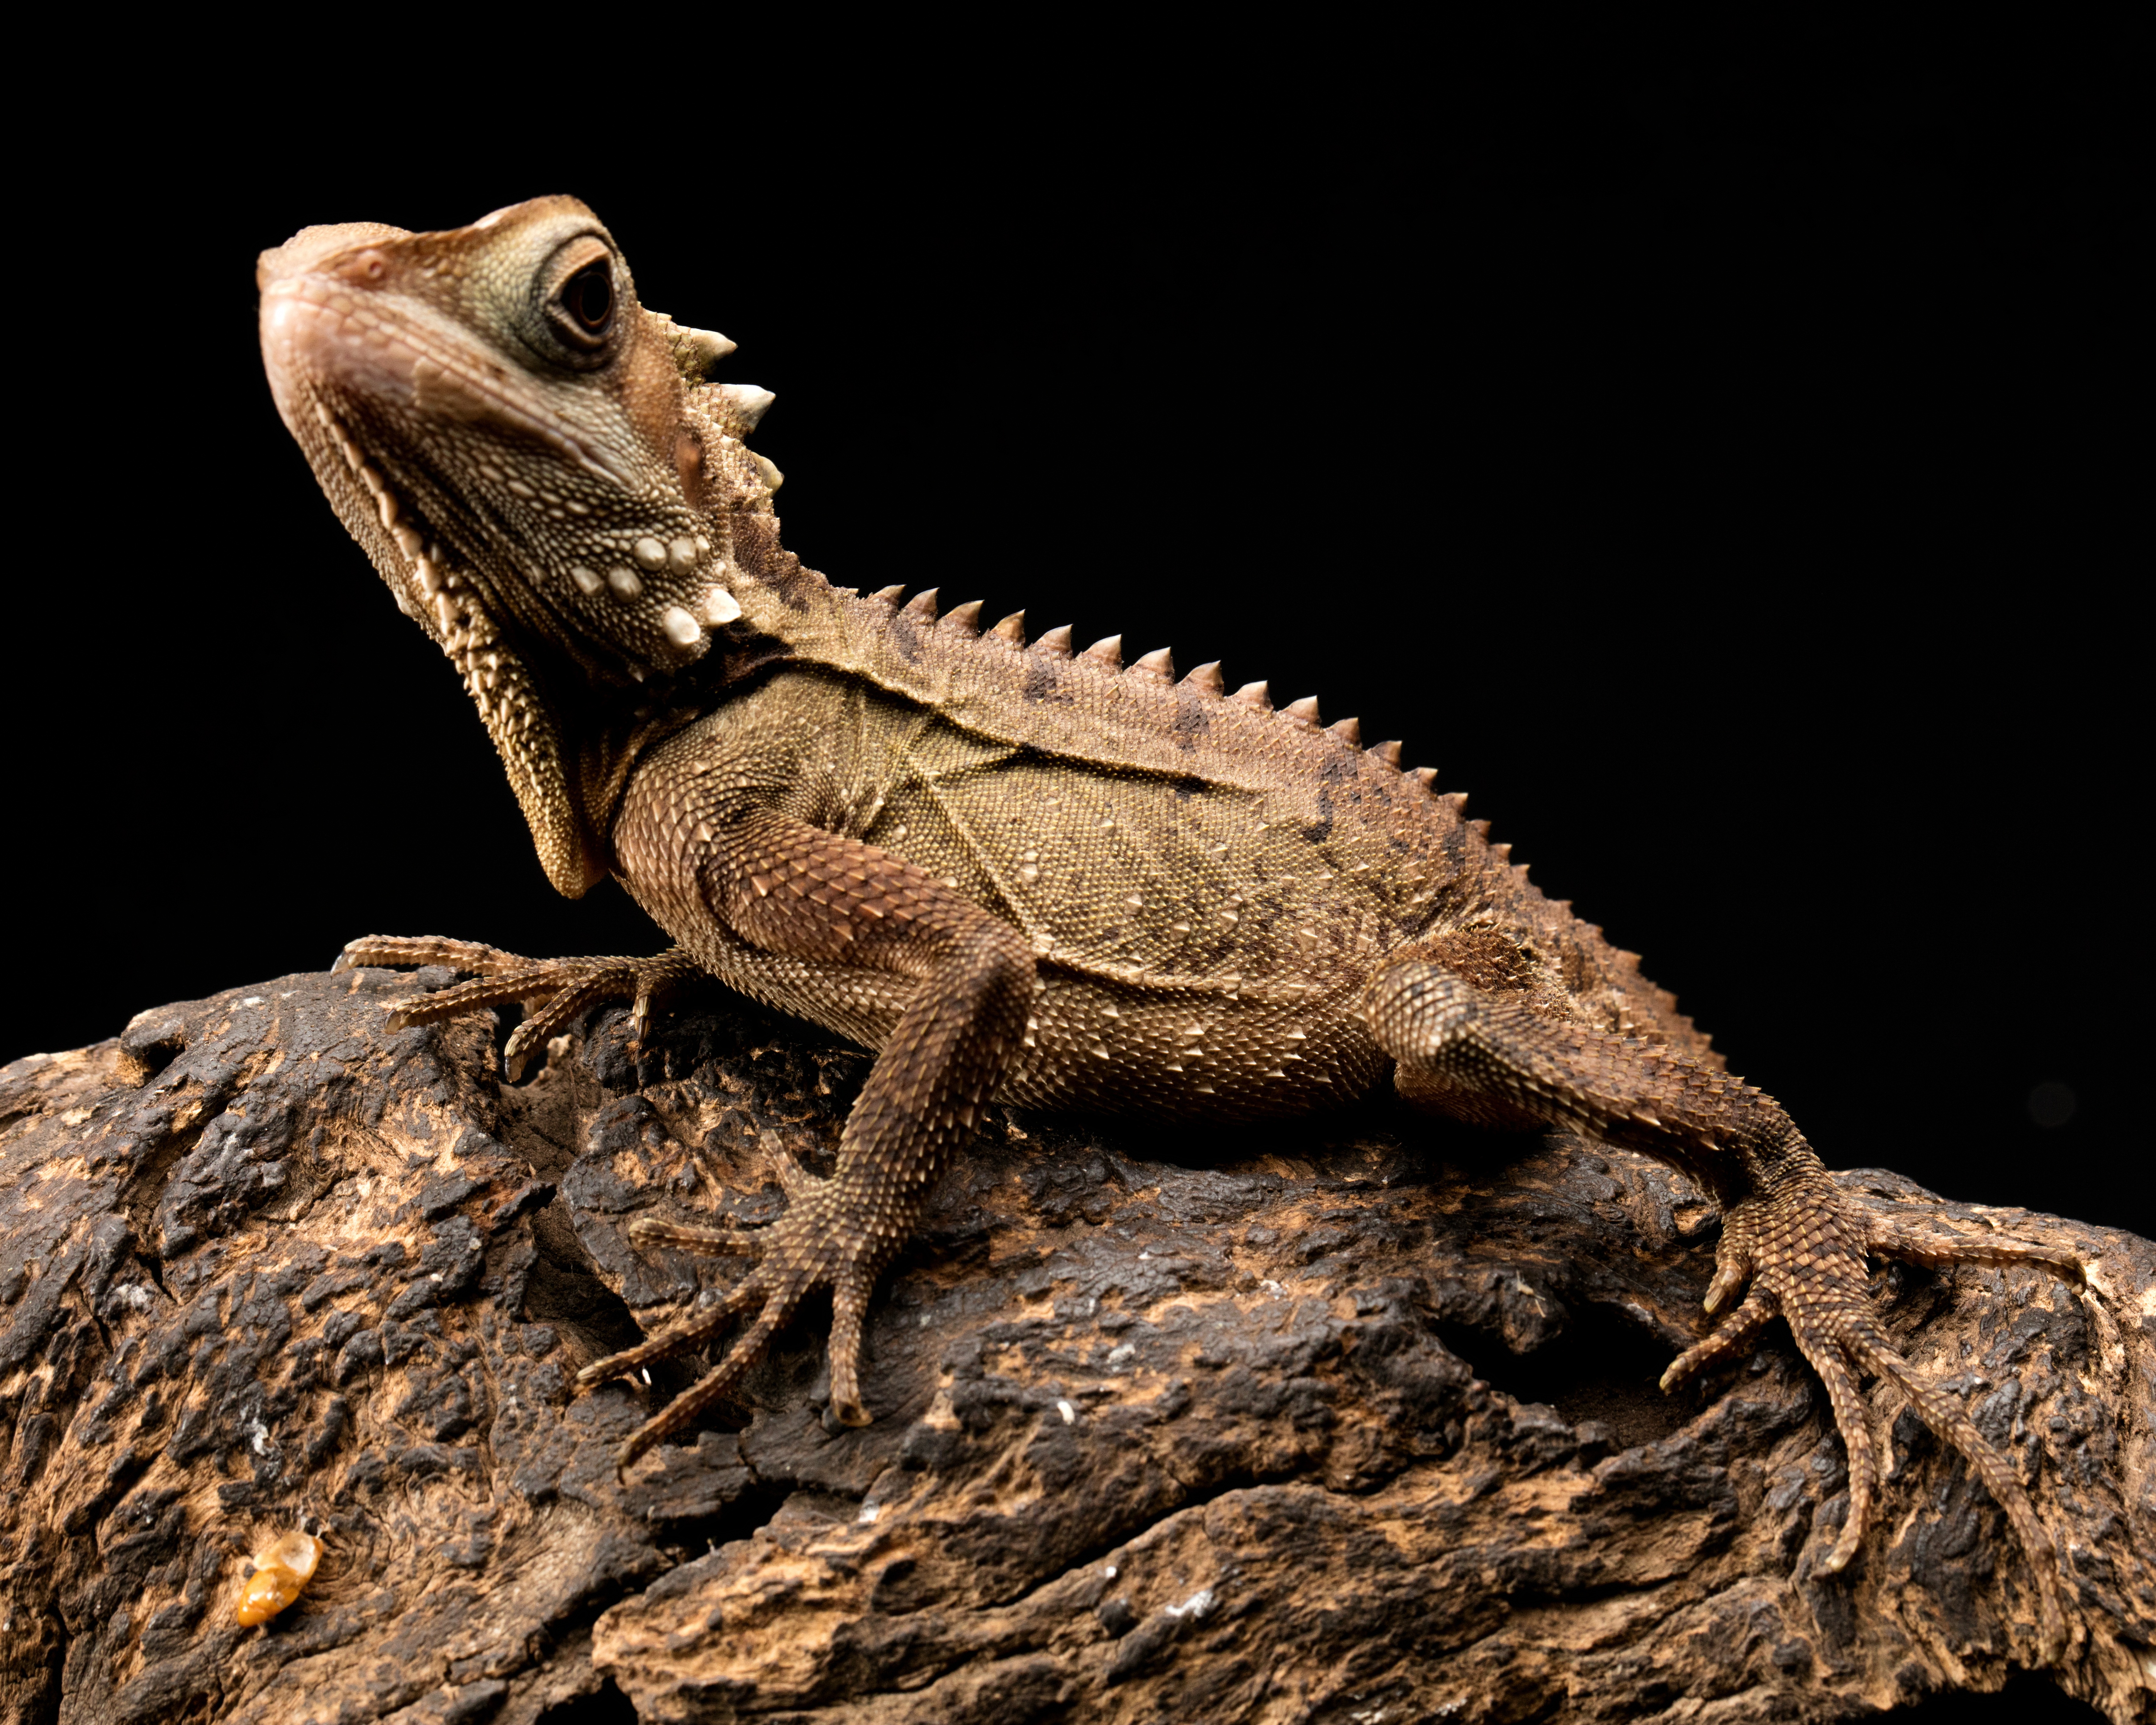
nature, forest, ground, animal, wildlife, reptile, iguana, fauna, lizard, australia, native, vertebrate, dragon, queensland, nature conservation, bearded, agamidae, agama, rain forest, endangered species, cape tribulation, scaled reptile, velociraptor, boyds, boyd's forest dragon, daintree